Magnus Manhammar

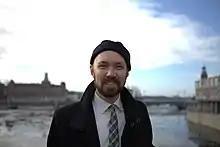
Magnus Manhammar's official portrait Picture: Sveriges riksdag

Magnus Manhammar (born 1980) is a Swedish politician. From September 2014 to September 2022, he served as Member of the Riksdag representing the constituency of Blekinge County.